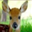
Label: deer